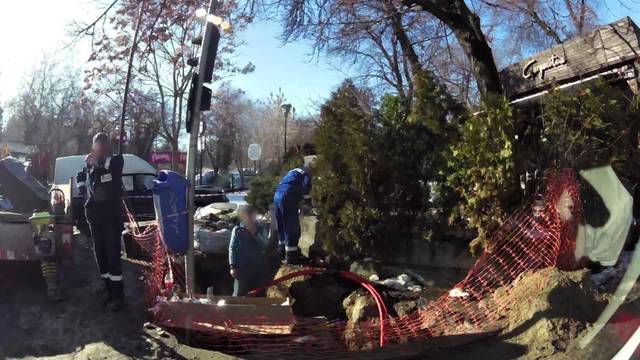
Region: Romania
Coordinates: 44.443, 26.105